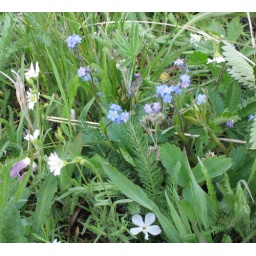
Near but not TOO near the brown bear